Adolf Bredo Stabell

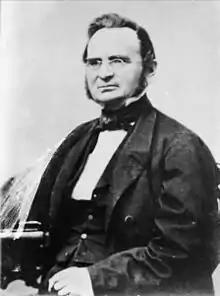
Adolf Bredo Stabell

Adolf Bredo Stabell (19 November 1807 – 21 November 1865) was a Norwegian newspaper editor, banker and politician.